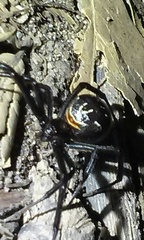
Species: Lactrodectus_hesperus